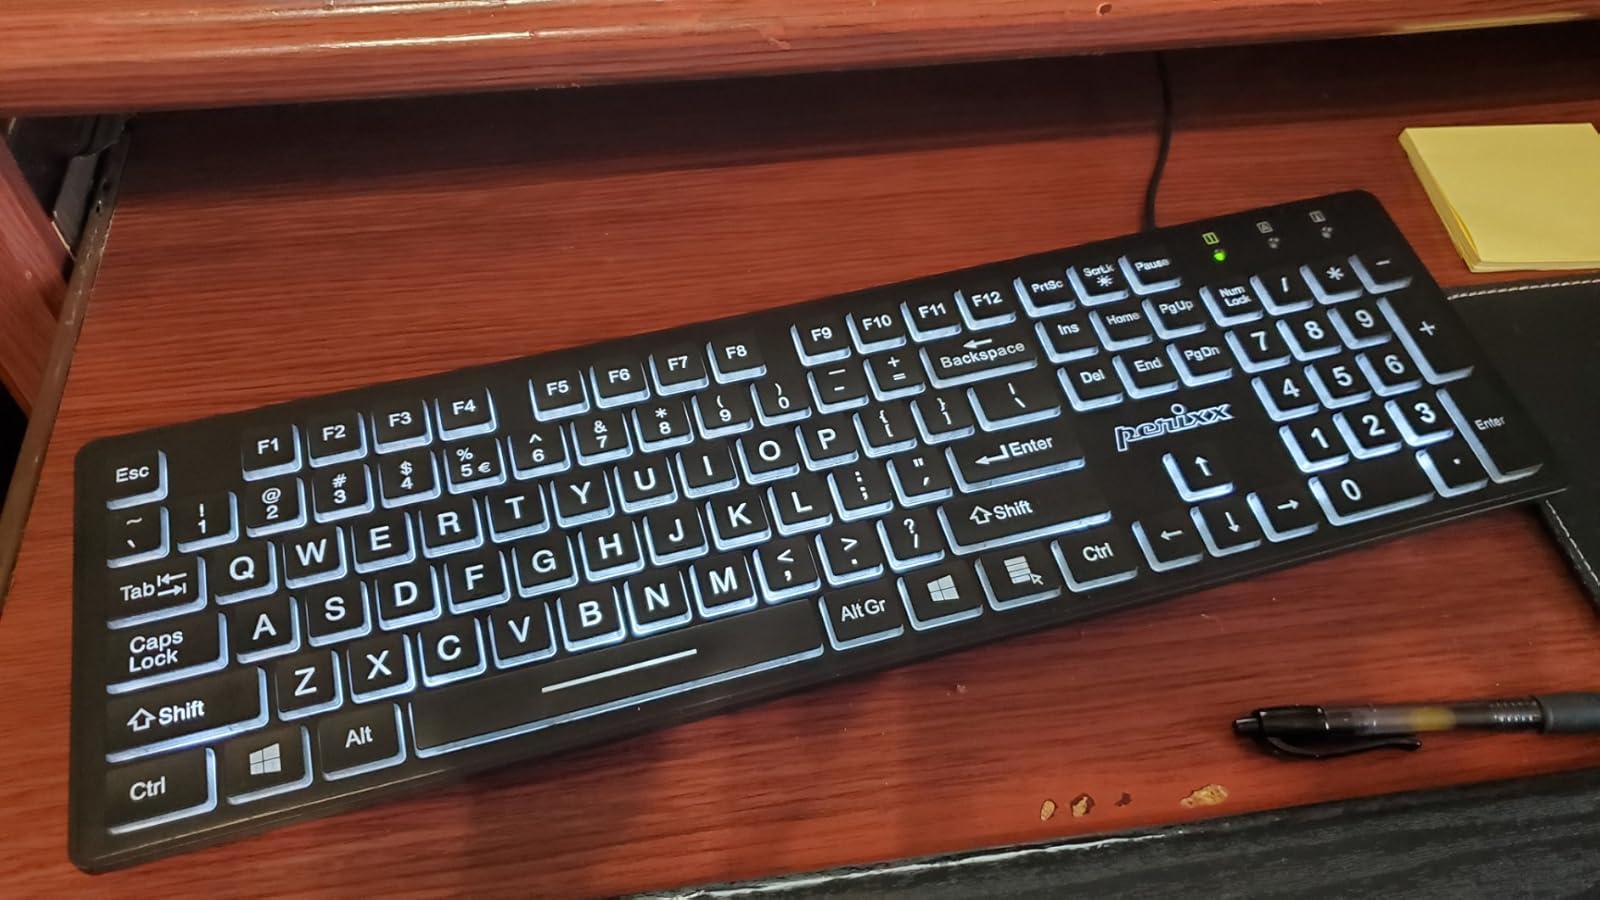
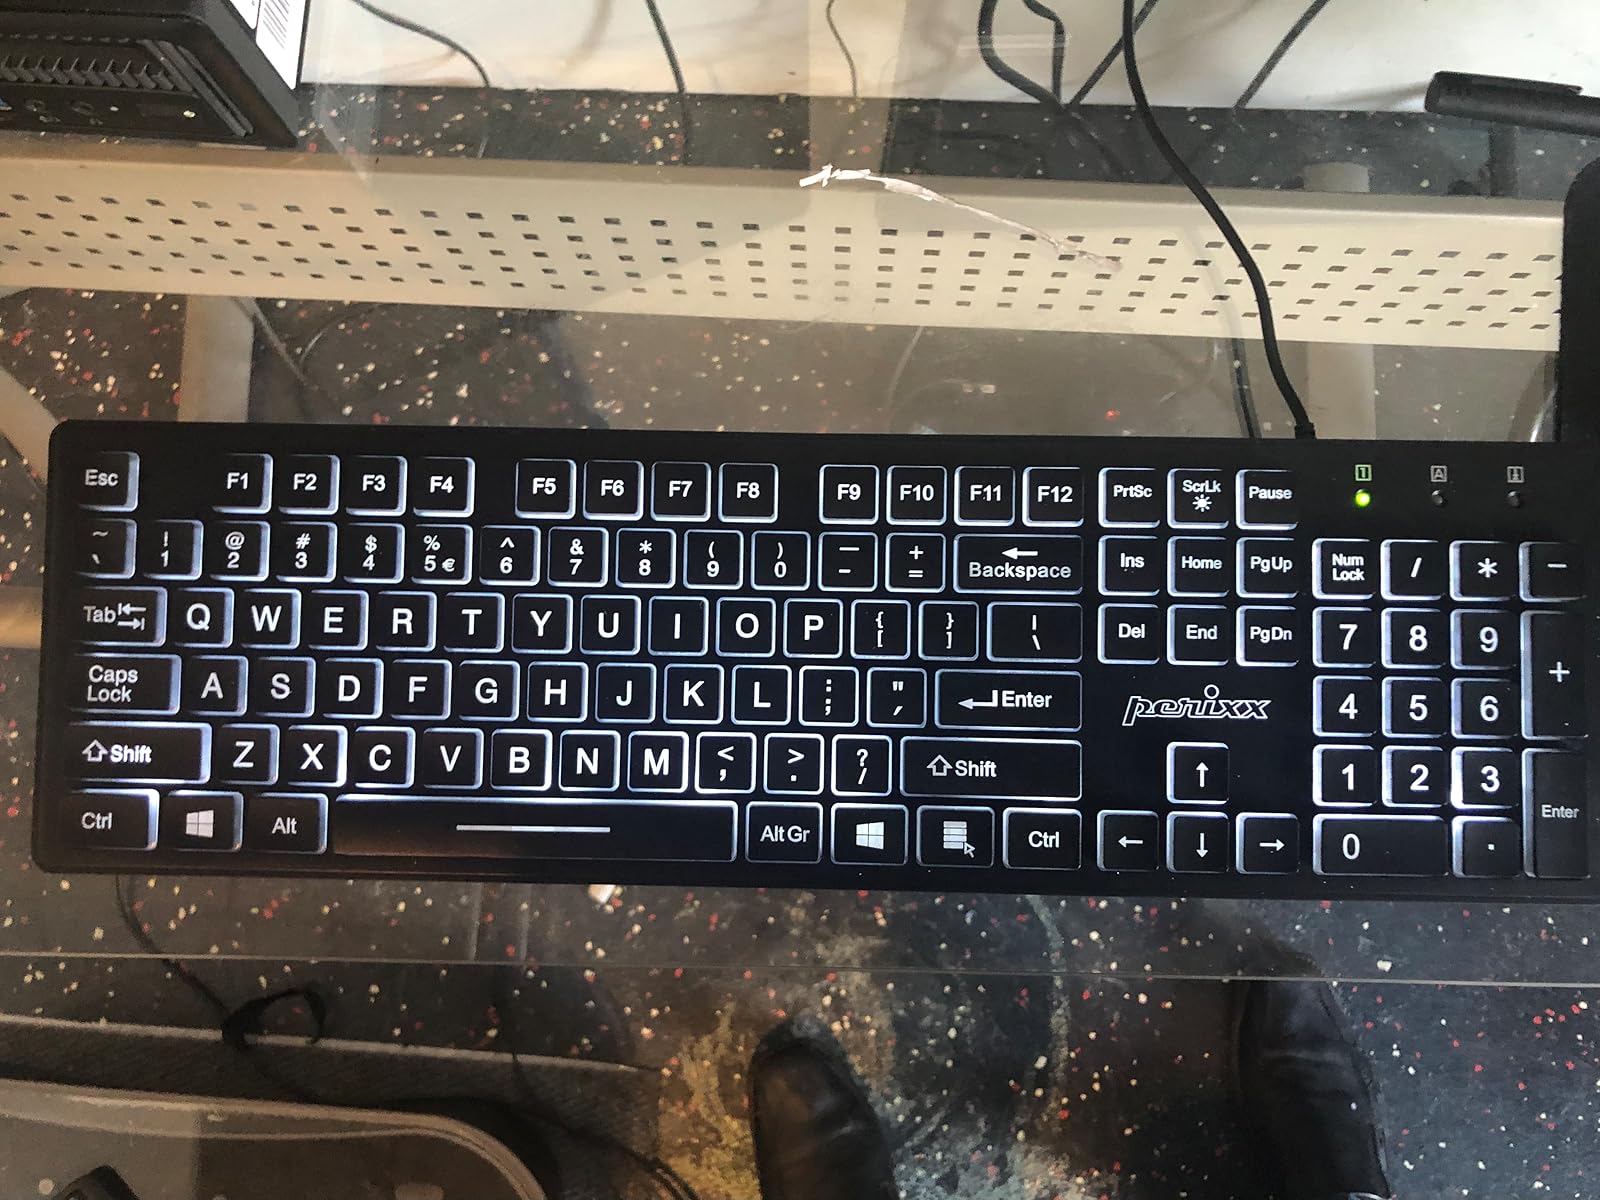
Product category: keyboard
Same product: yes